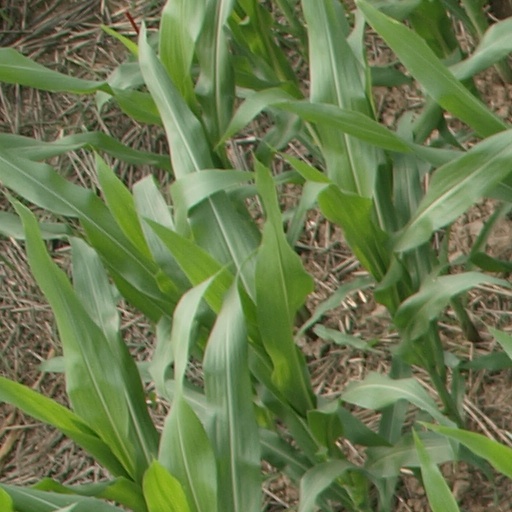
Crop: maize; corn